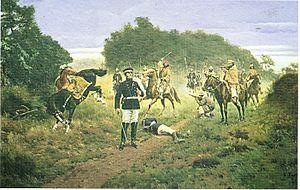
Le général José María Paz inopinément capturé par des miliciens fédéralistes dans les environs d'El Tío (province de Córdoba) en 1831, au moment où Paz se trouvait en éclaireur sur le terrain prévu pour server de champ de bataille opposant les armées de la ligue de l'Intérieur (unitaire) et de la ligue du Litoral (fédéraliste).
José María Paz y Haedo est un militaire argentin qui participa à diverses phases de la guerre civile argentine dans la première moitié du XIXᵉ siècle.